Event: Nepal Earthquake
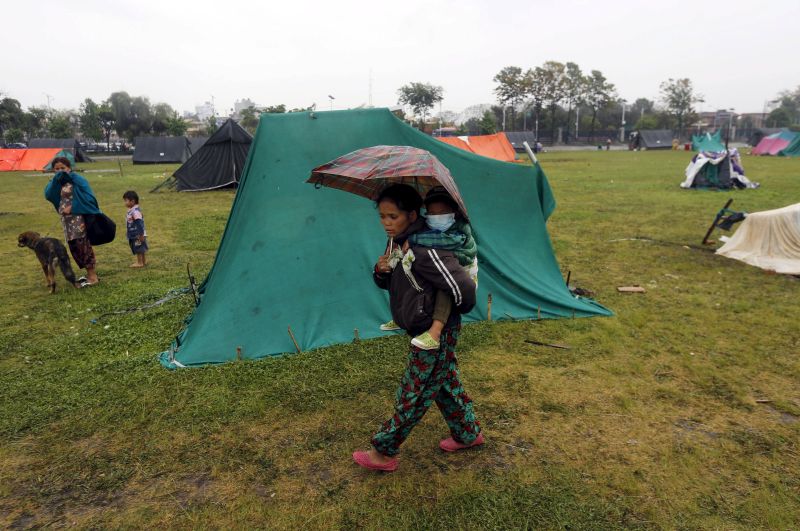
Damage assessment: no_damage